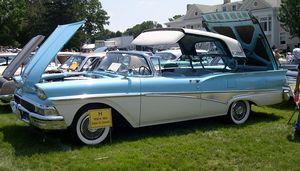
Georges Auguste Paulin, né à Paris 14ᵉ le 20 mai 1902 et fusillé au Mont-Valérien le 21 mars 1942, est un dentiste, designer automobile et résistant français. Il est l'inventeur du premier système de toit rigide escamotable automatisé pour automobile, baptisé Éclipse en 1934.
Le coupé cabriolet est une carrosserie automobile ouverte et découvrable grâce à un toit rigide escamotable dans le coffre, avec un pare-brise fixe, et des portes sans encadrement supérieur. Il peut être dérivé d'une berline ou d'un coupé. Ce type de véhicules existe depuis les années 1930.